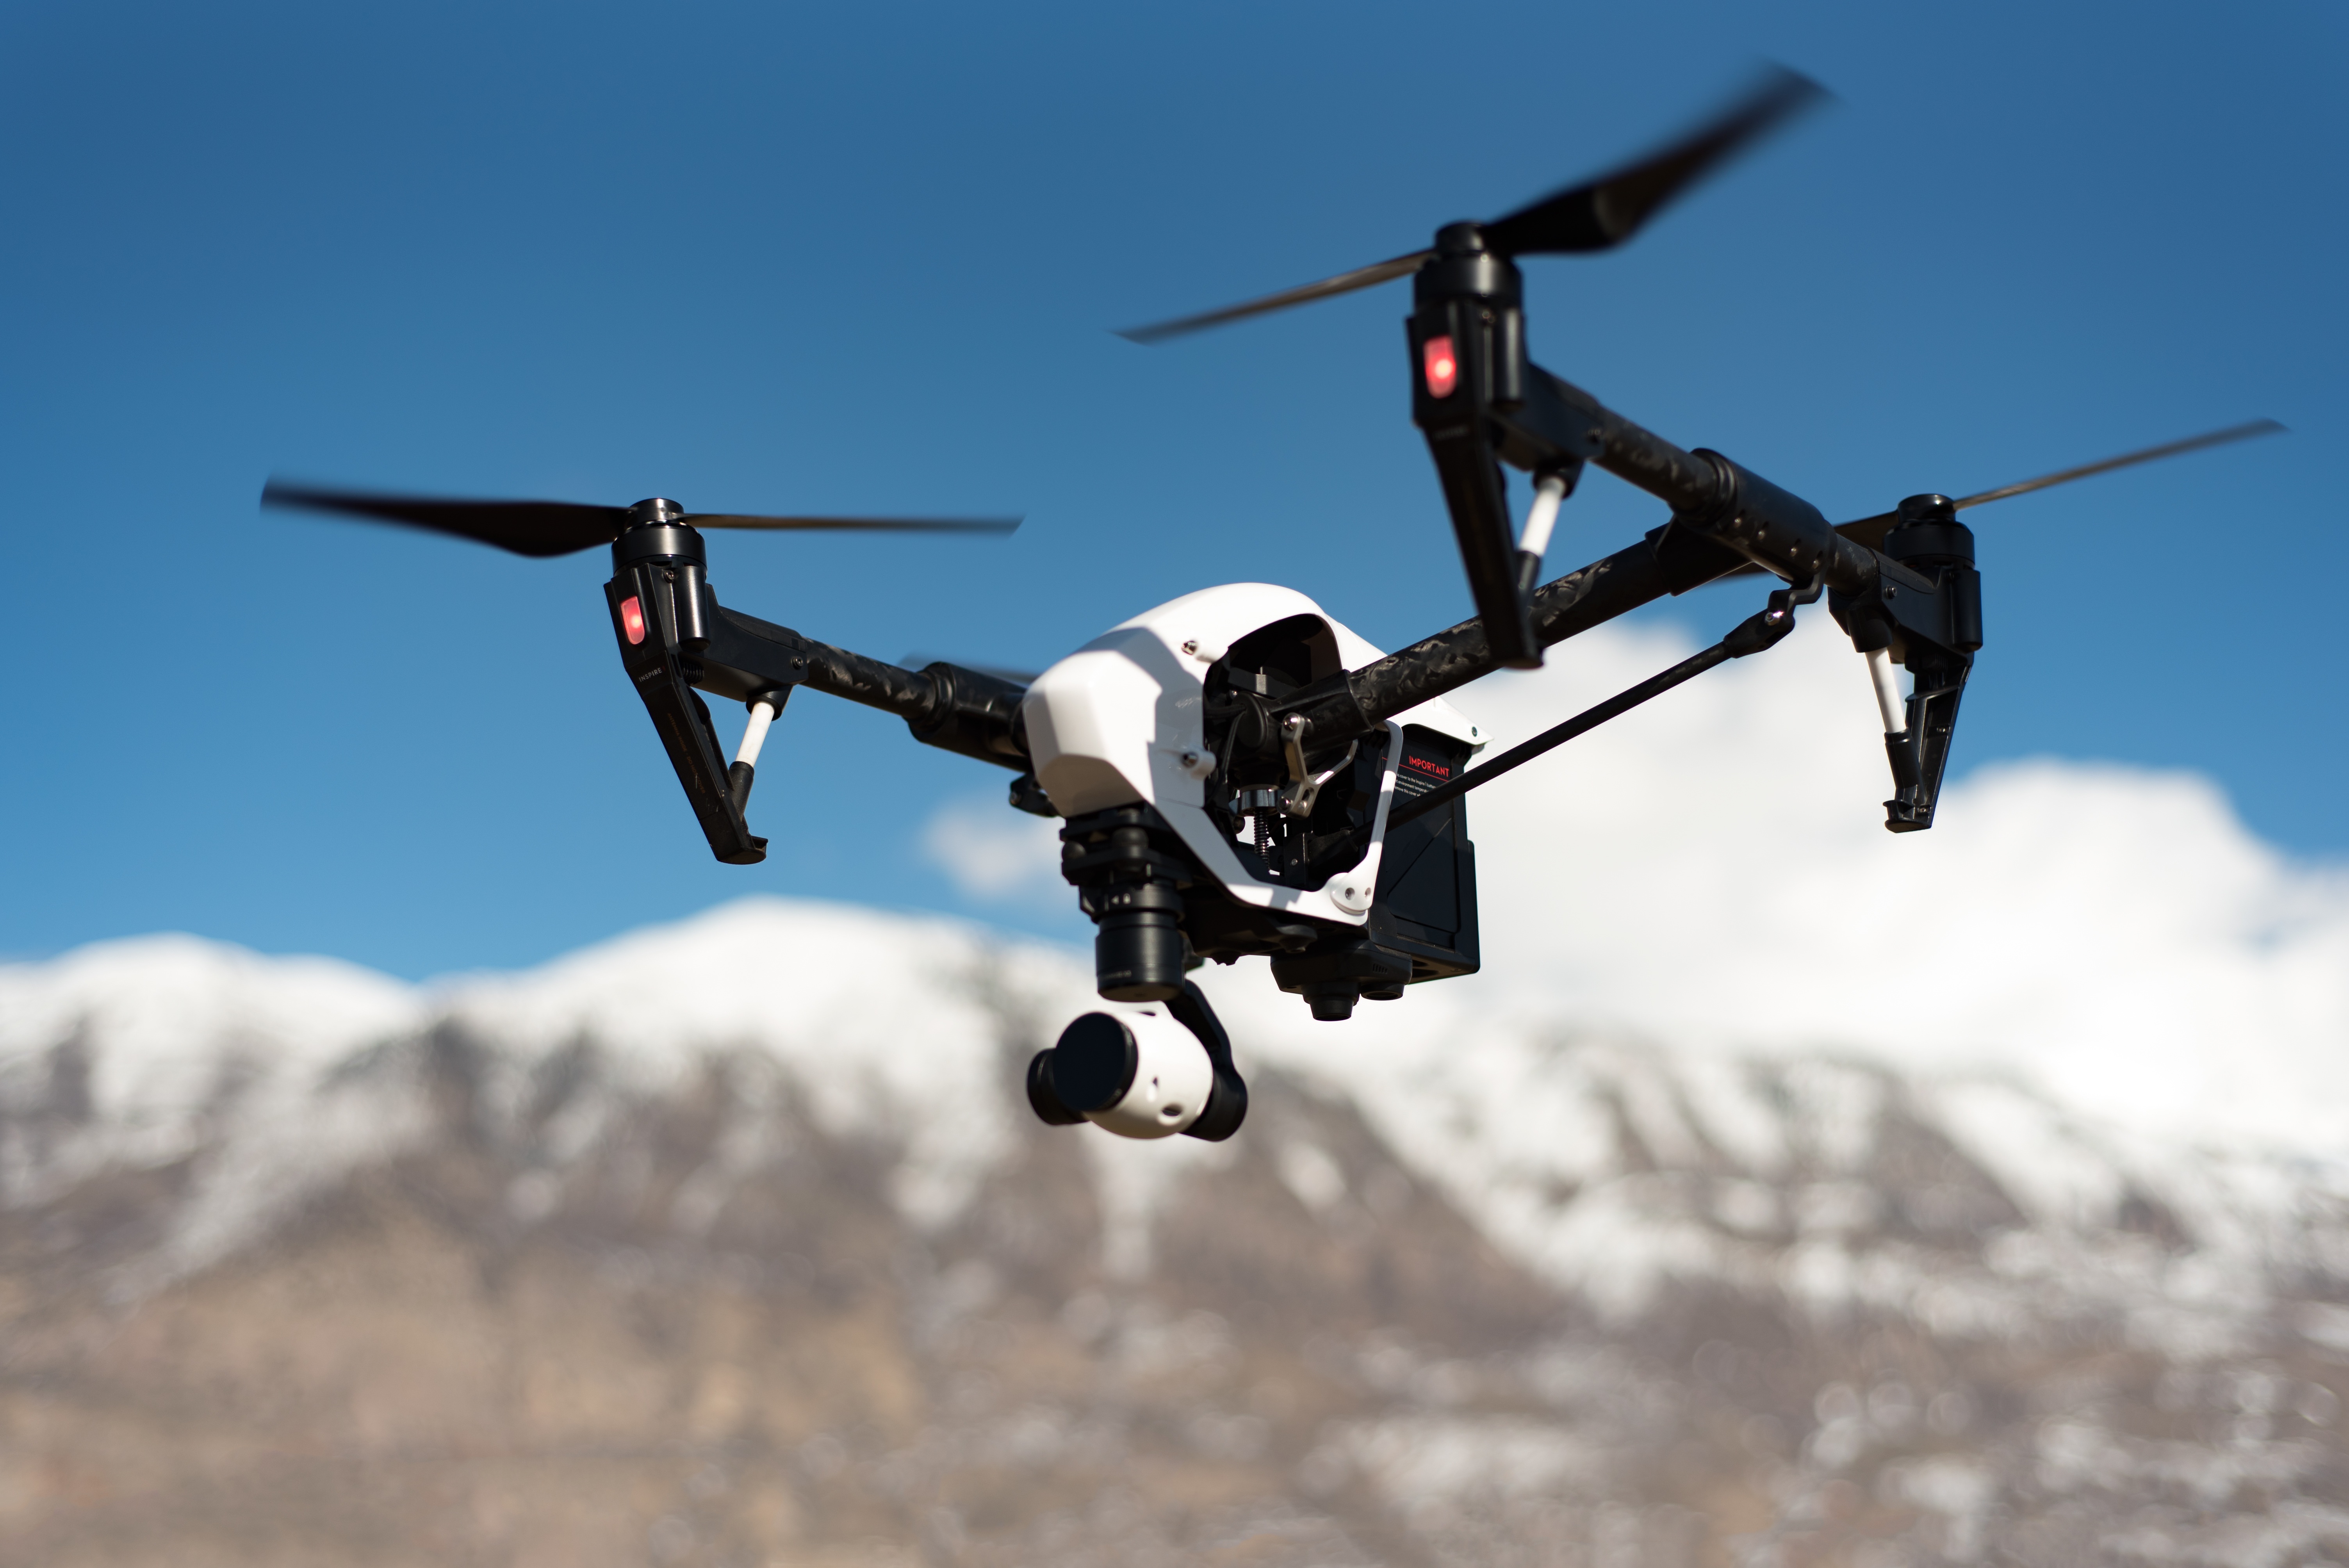
wing, sky, technology, camera, photography, perspective, flying, airplane, aircraft, remote, vehicle, equipment, aviation, flight, gadget, aerial, device, surveillance, drone, outdoors, recorder, spy, robot, control, propeller, quad, quadcopter, copter, air sports, quadrocopter, air force, aerobatics, controlled, mini quad, multicopter, multirotor, military aircraft, atmosphere of earth, aircraft engine, general aviation, helicopter rotor, ultralight aviation